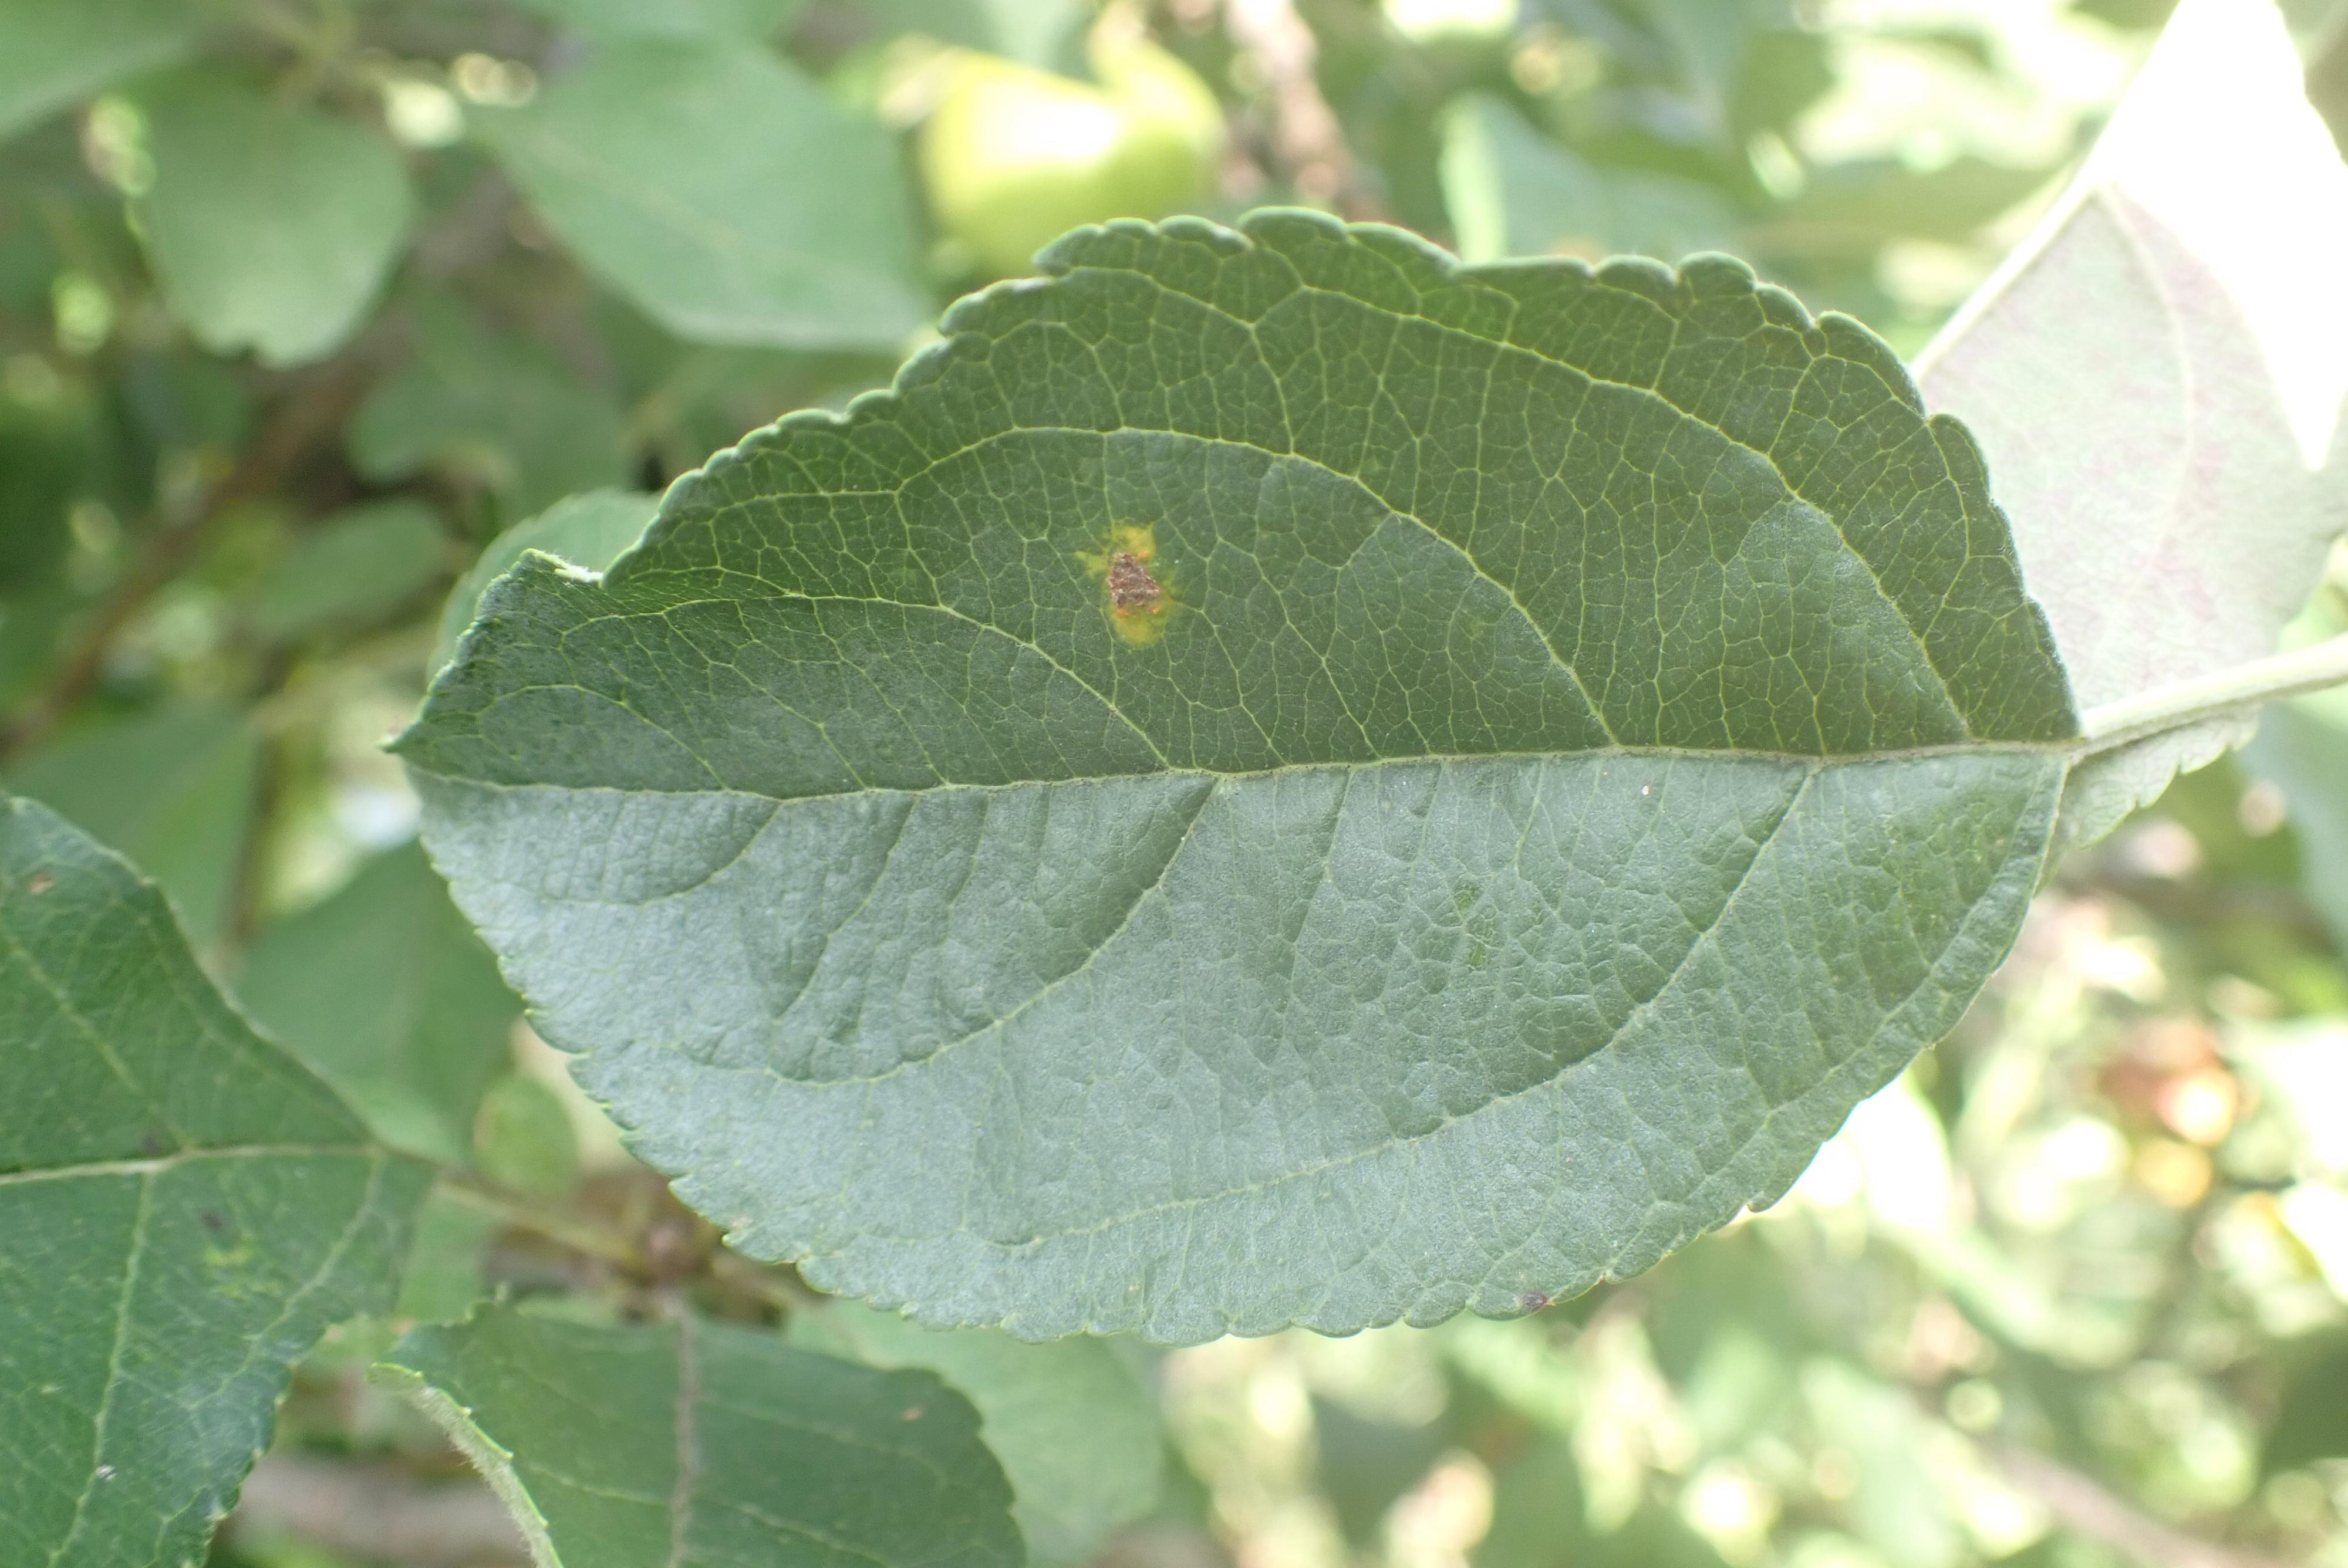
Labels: rust